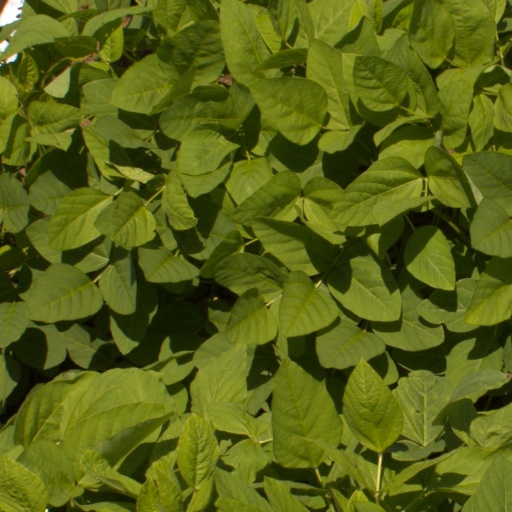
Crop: soybean